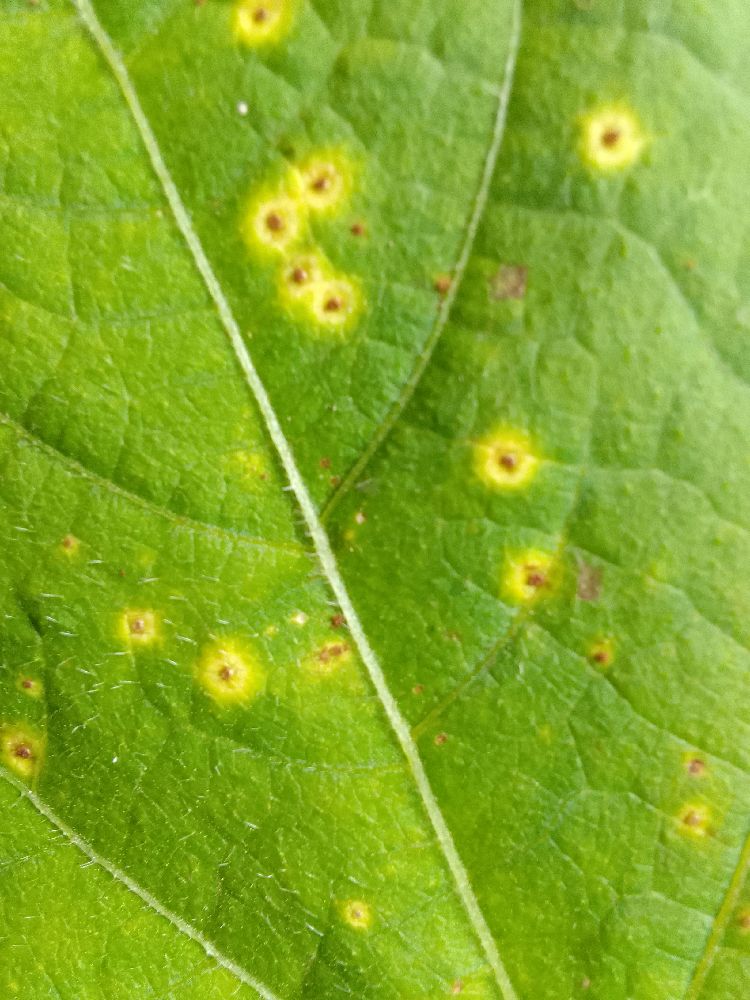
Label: rust